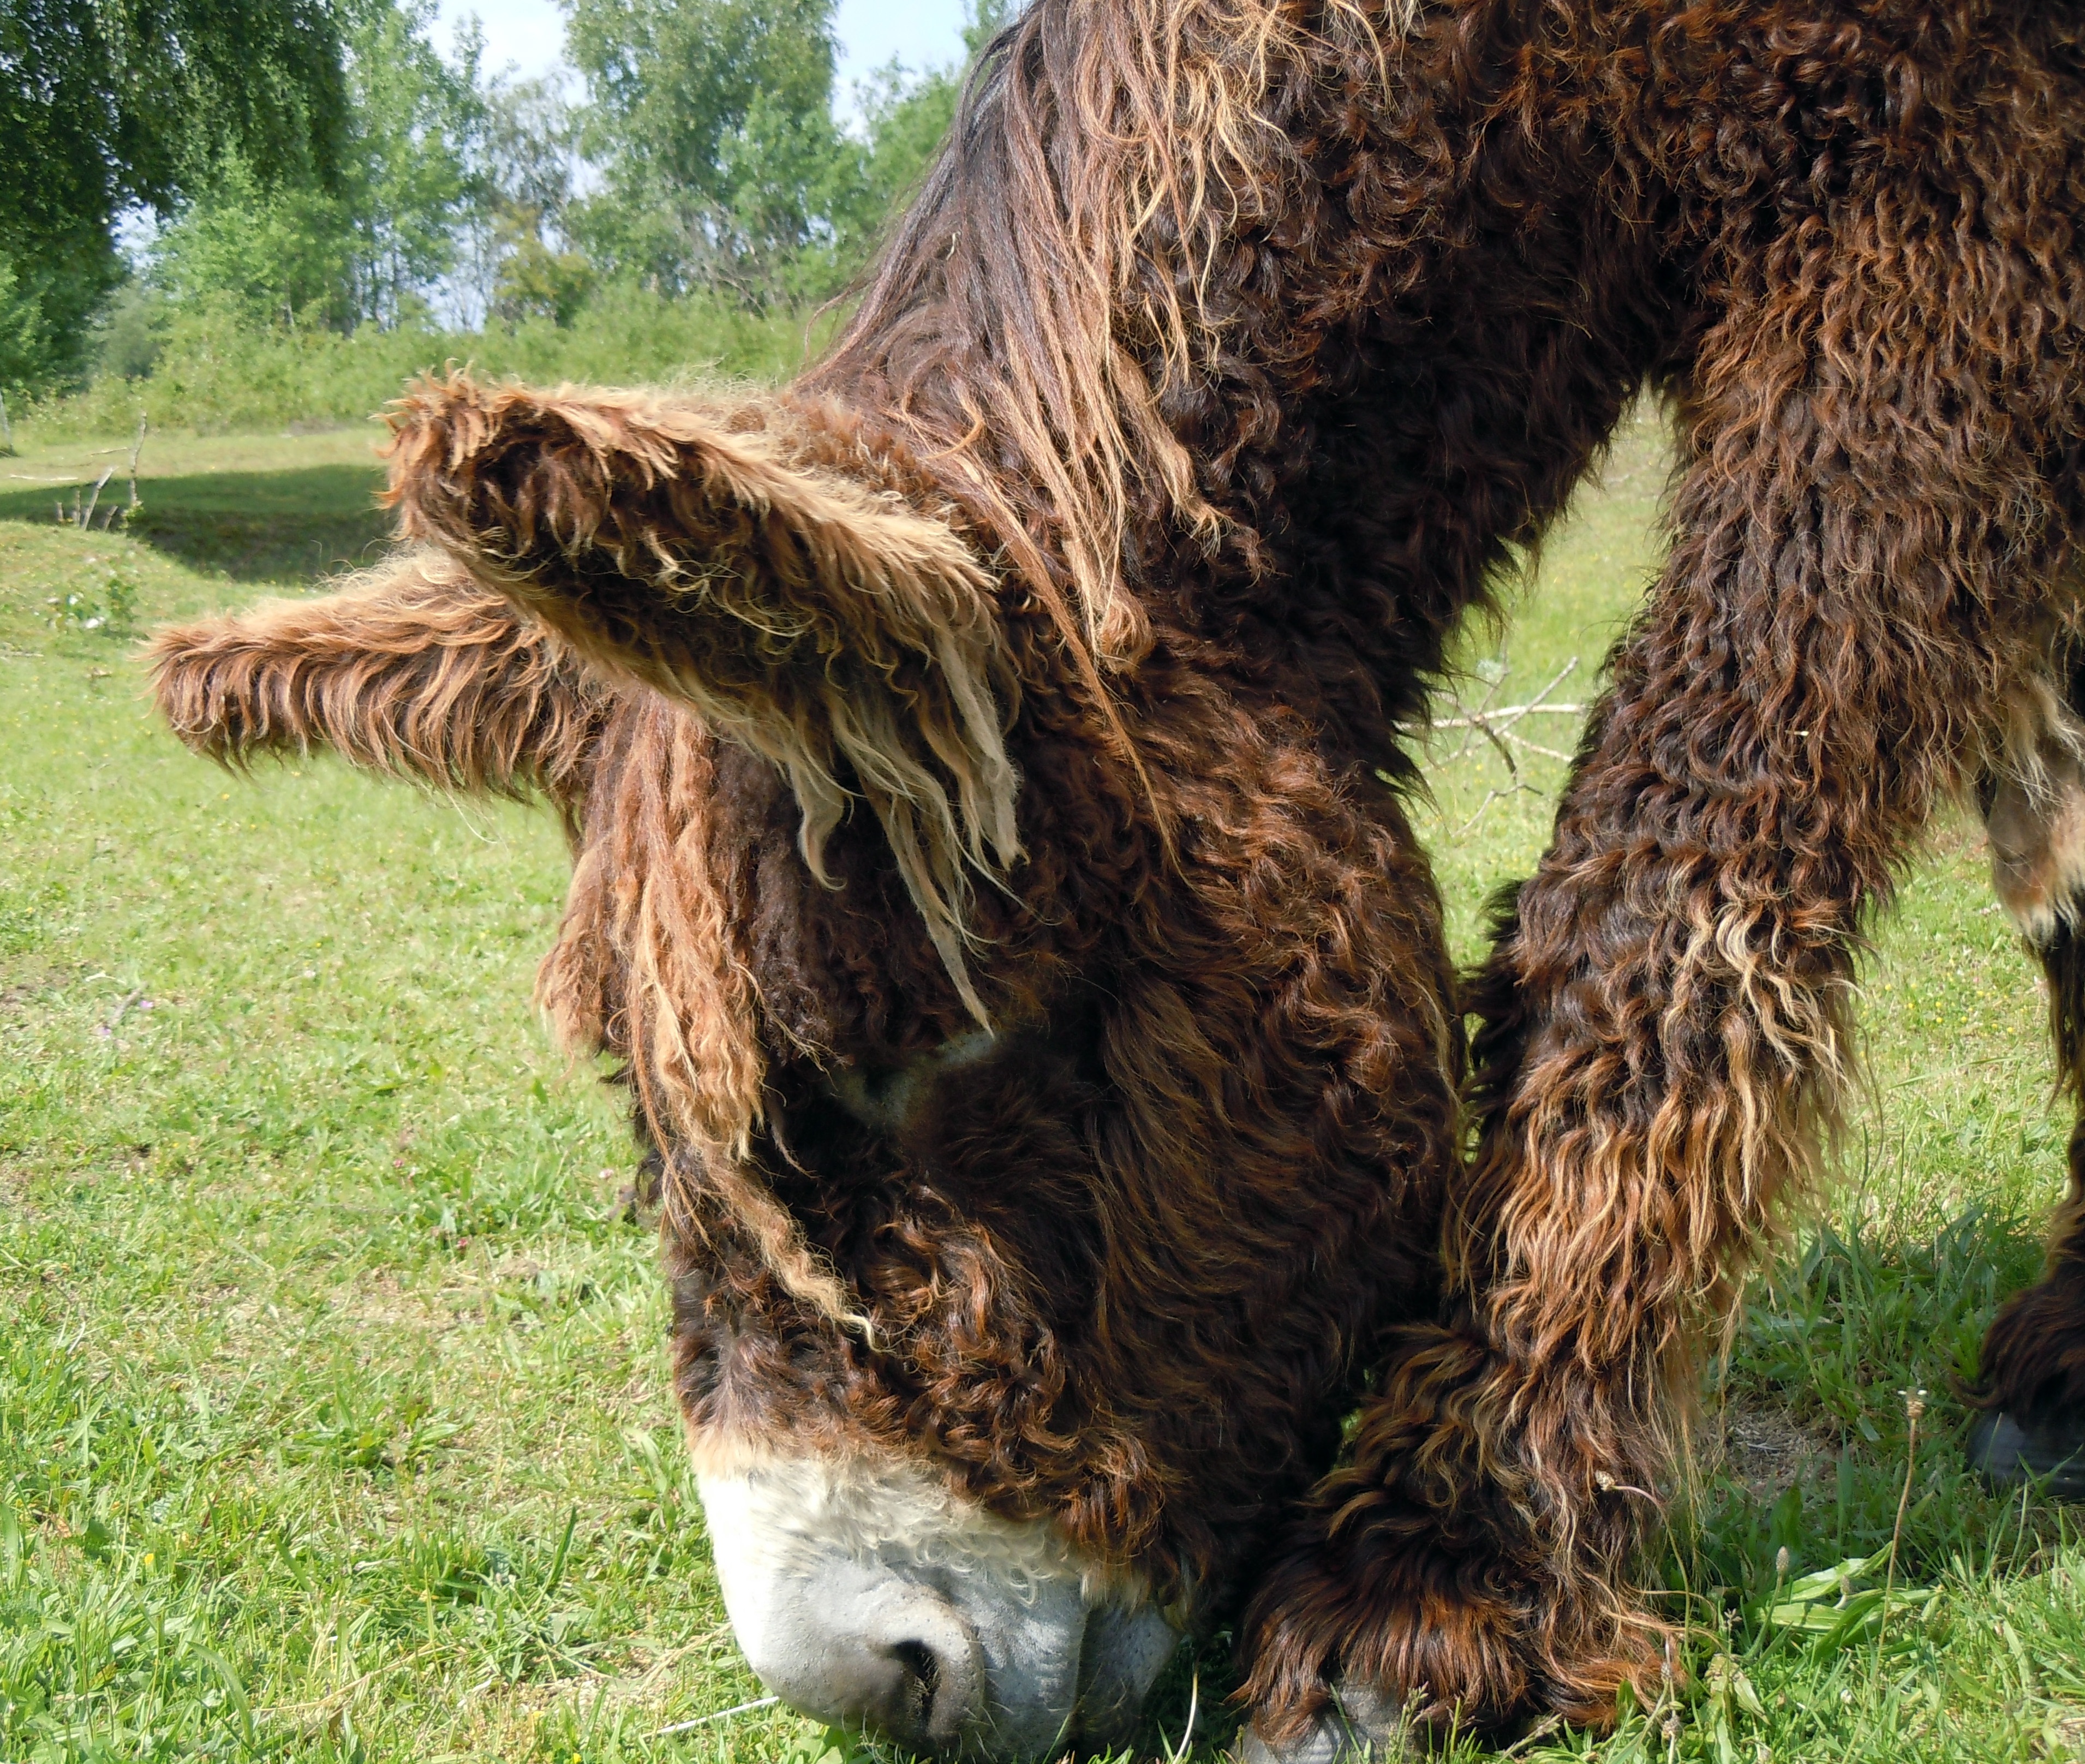
bear, fur, grazing, livestock, mammal, close, fauna, brown bear, donkey, hairy, vertebrate, woolly, animal head, grizzly bear, endangered species, cattle like mammal, poitou donkey